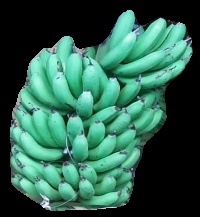
Variety: pachbale
Grade: grade1